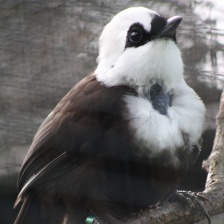
Species: SAMATRAN THRUSH
Scientific name: MYOPHONUS CASTANEUS